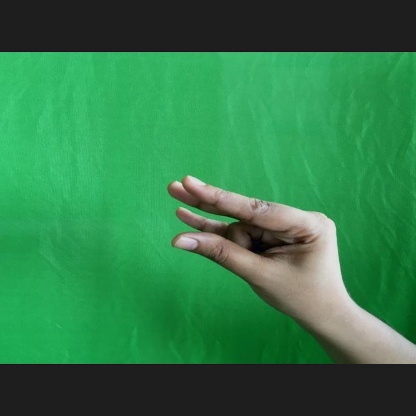
Mudra: Kangulam